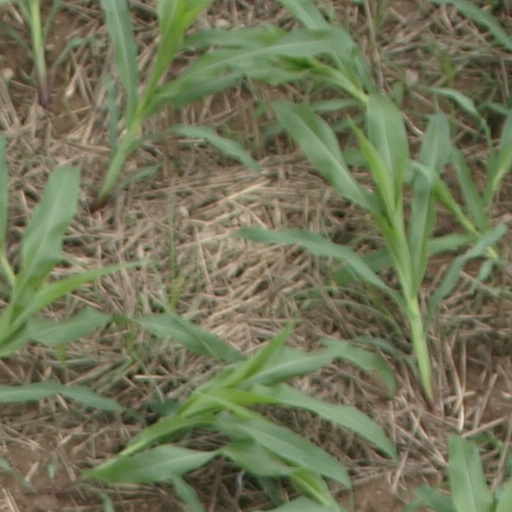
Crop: maize; corn